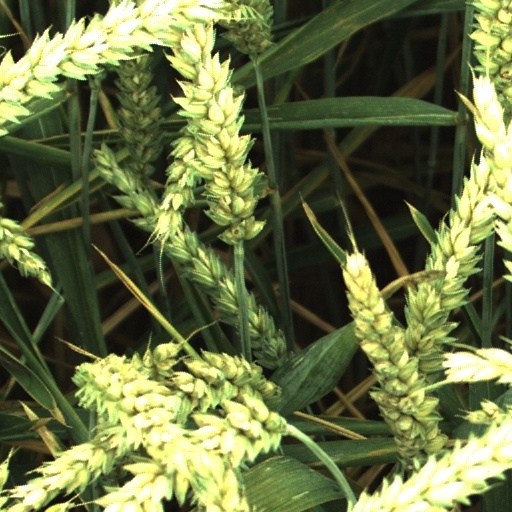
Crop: wheat